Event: Nepal Earthquake
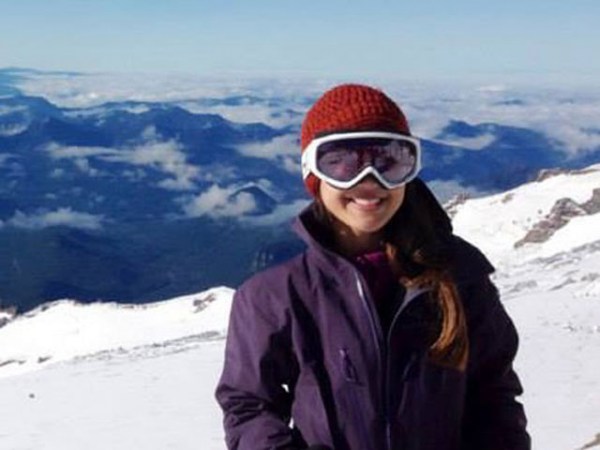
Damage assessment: no_damage